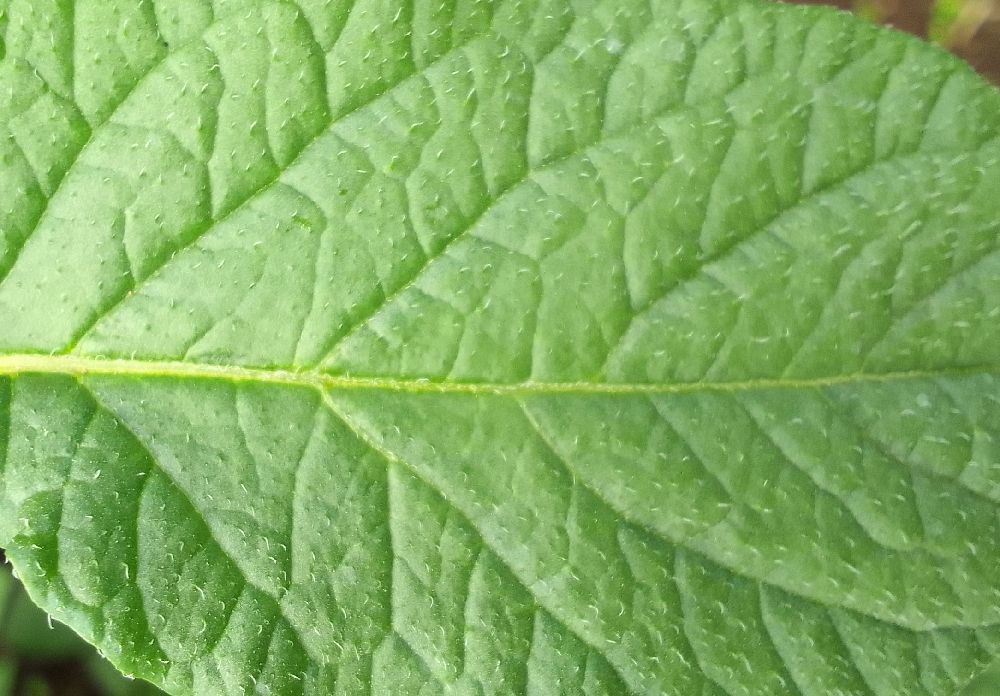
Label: Healthy